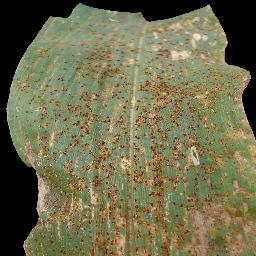
Label: Corn_(Maize)___Common_Rust